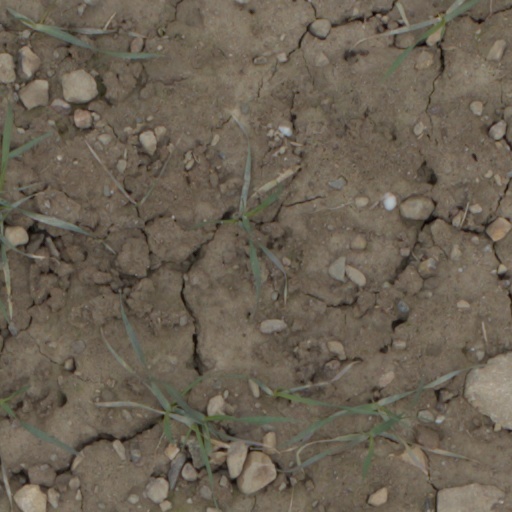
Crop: wheat